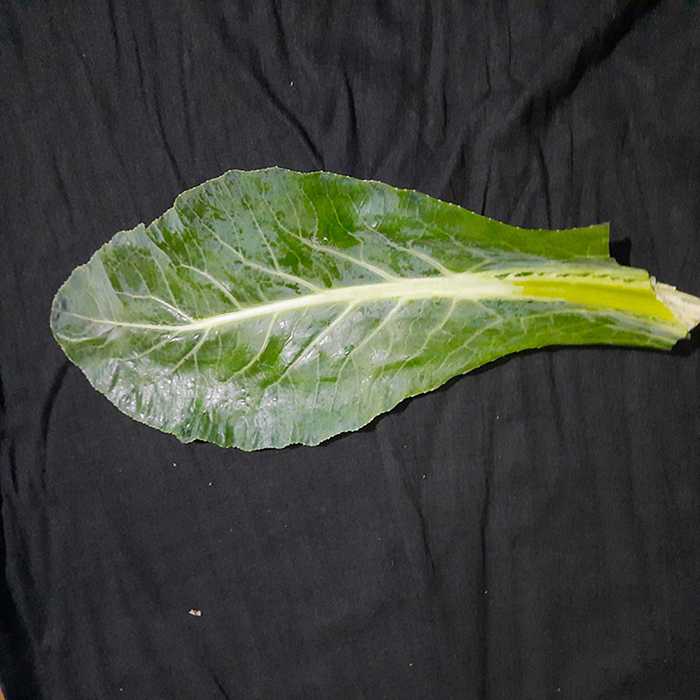
Plant: Cauliflower
Label: Fresh leaf